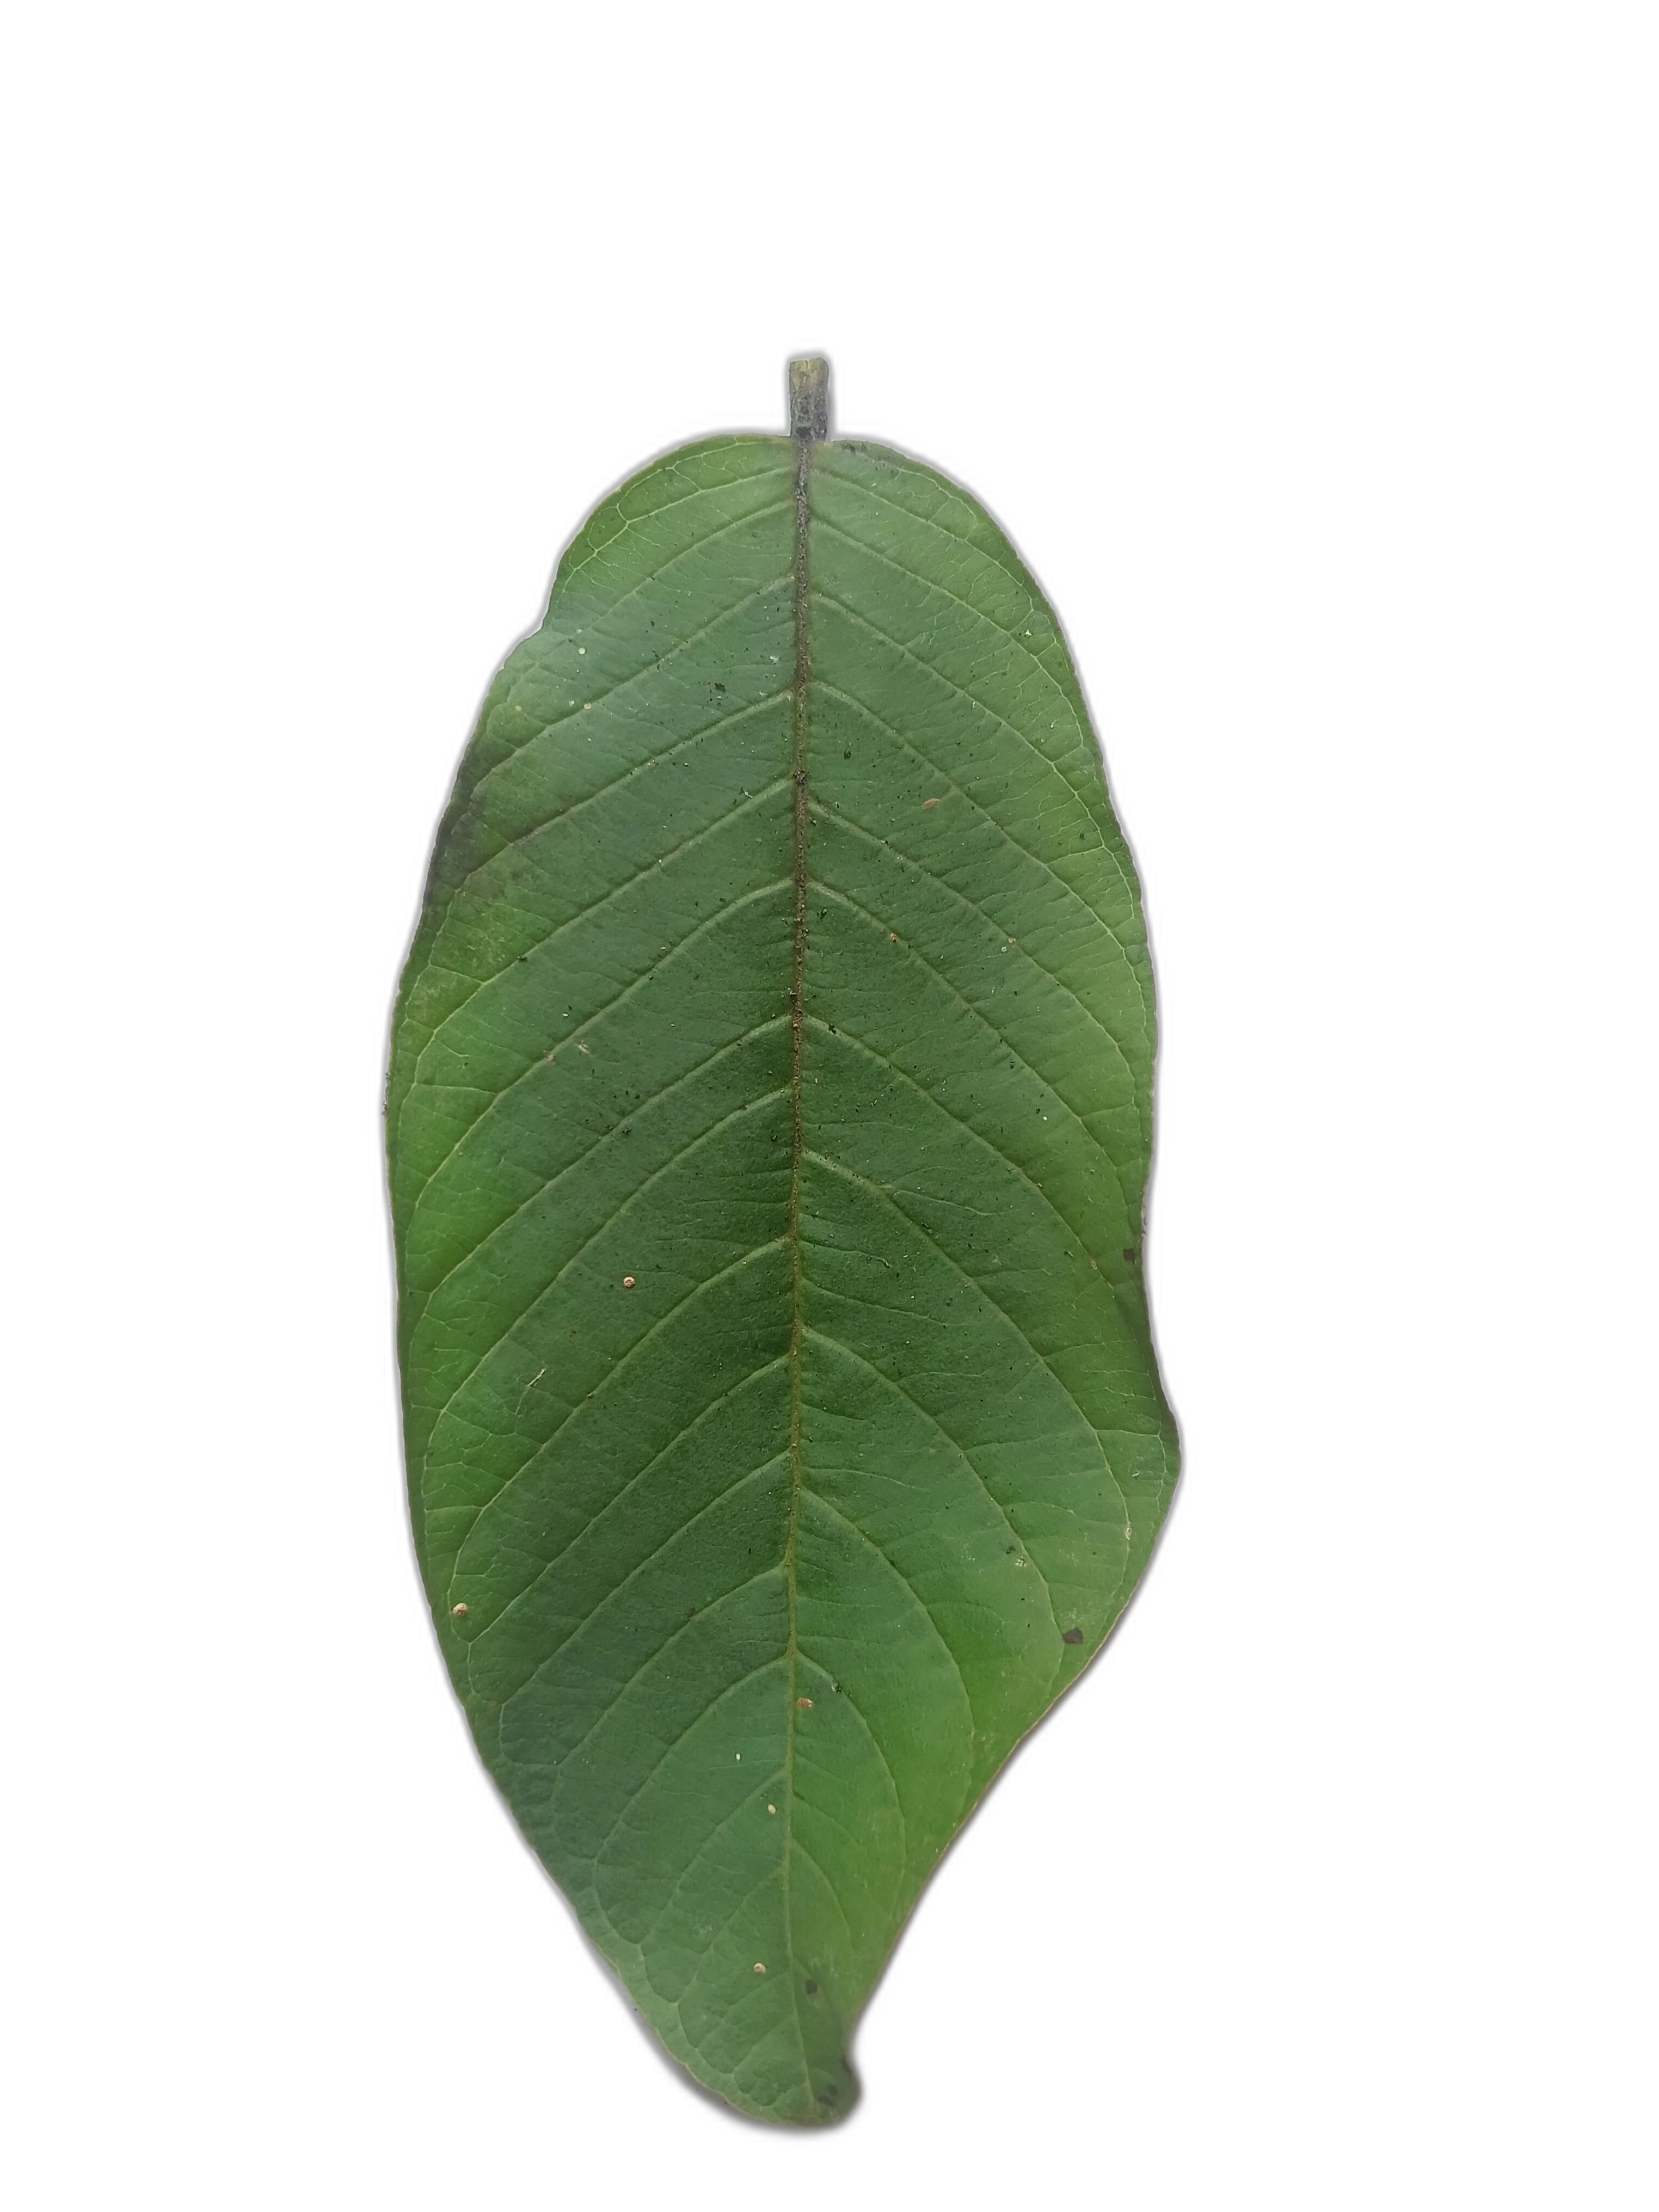
Plant part: leaf
Disease: Healthy